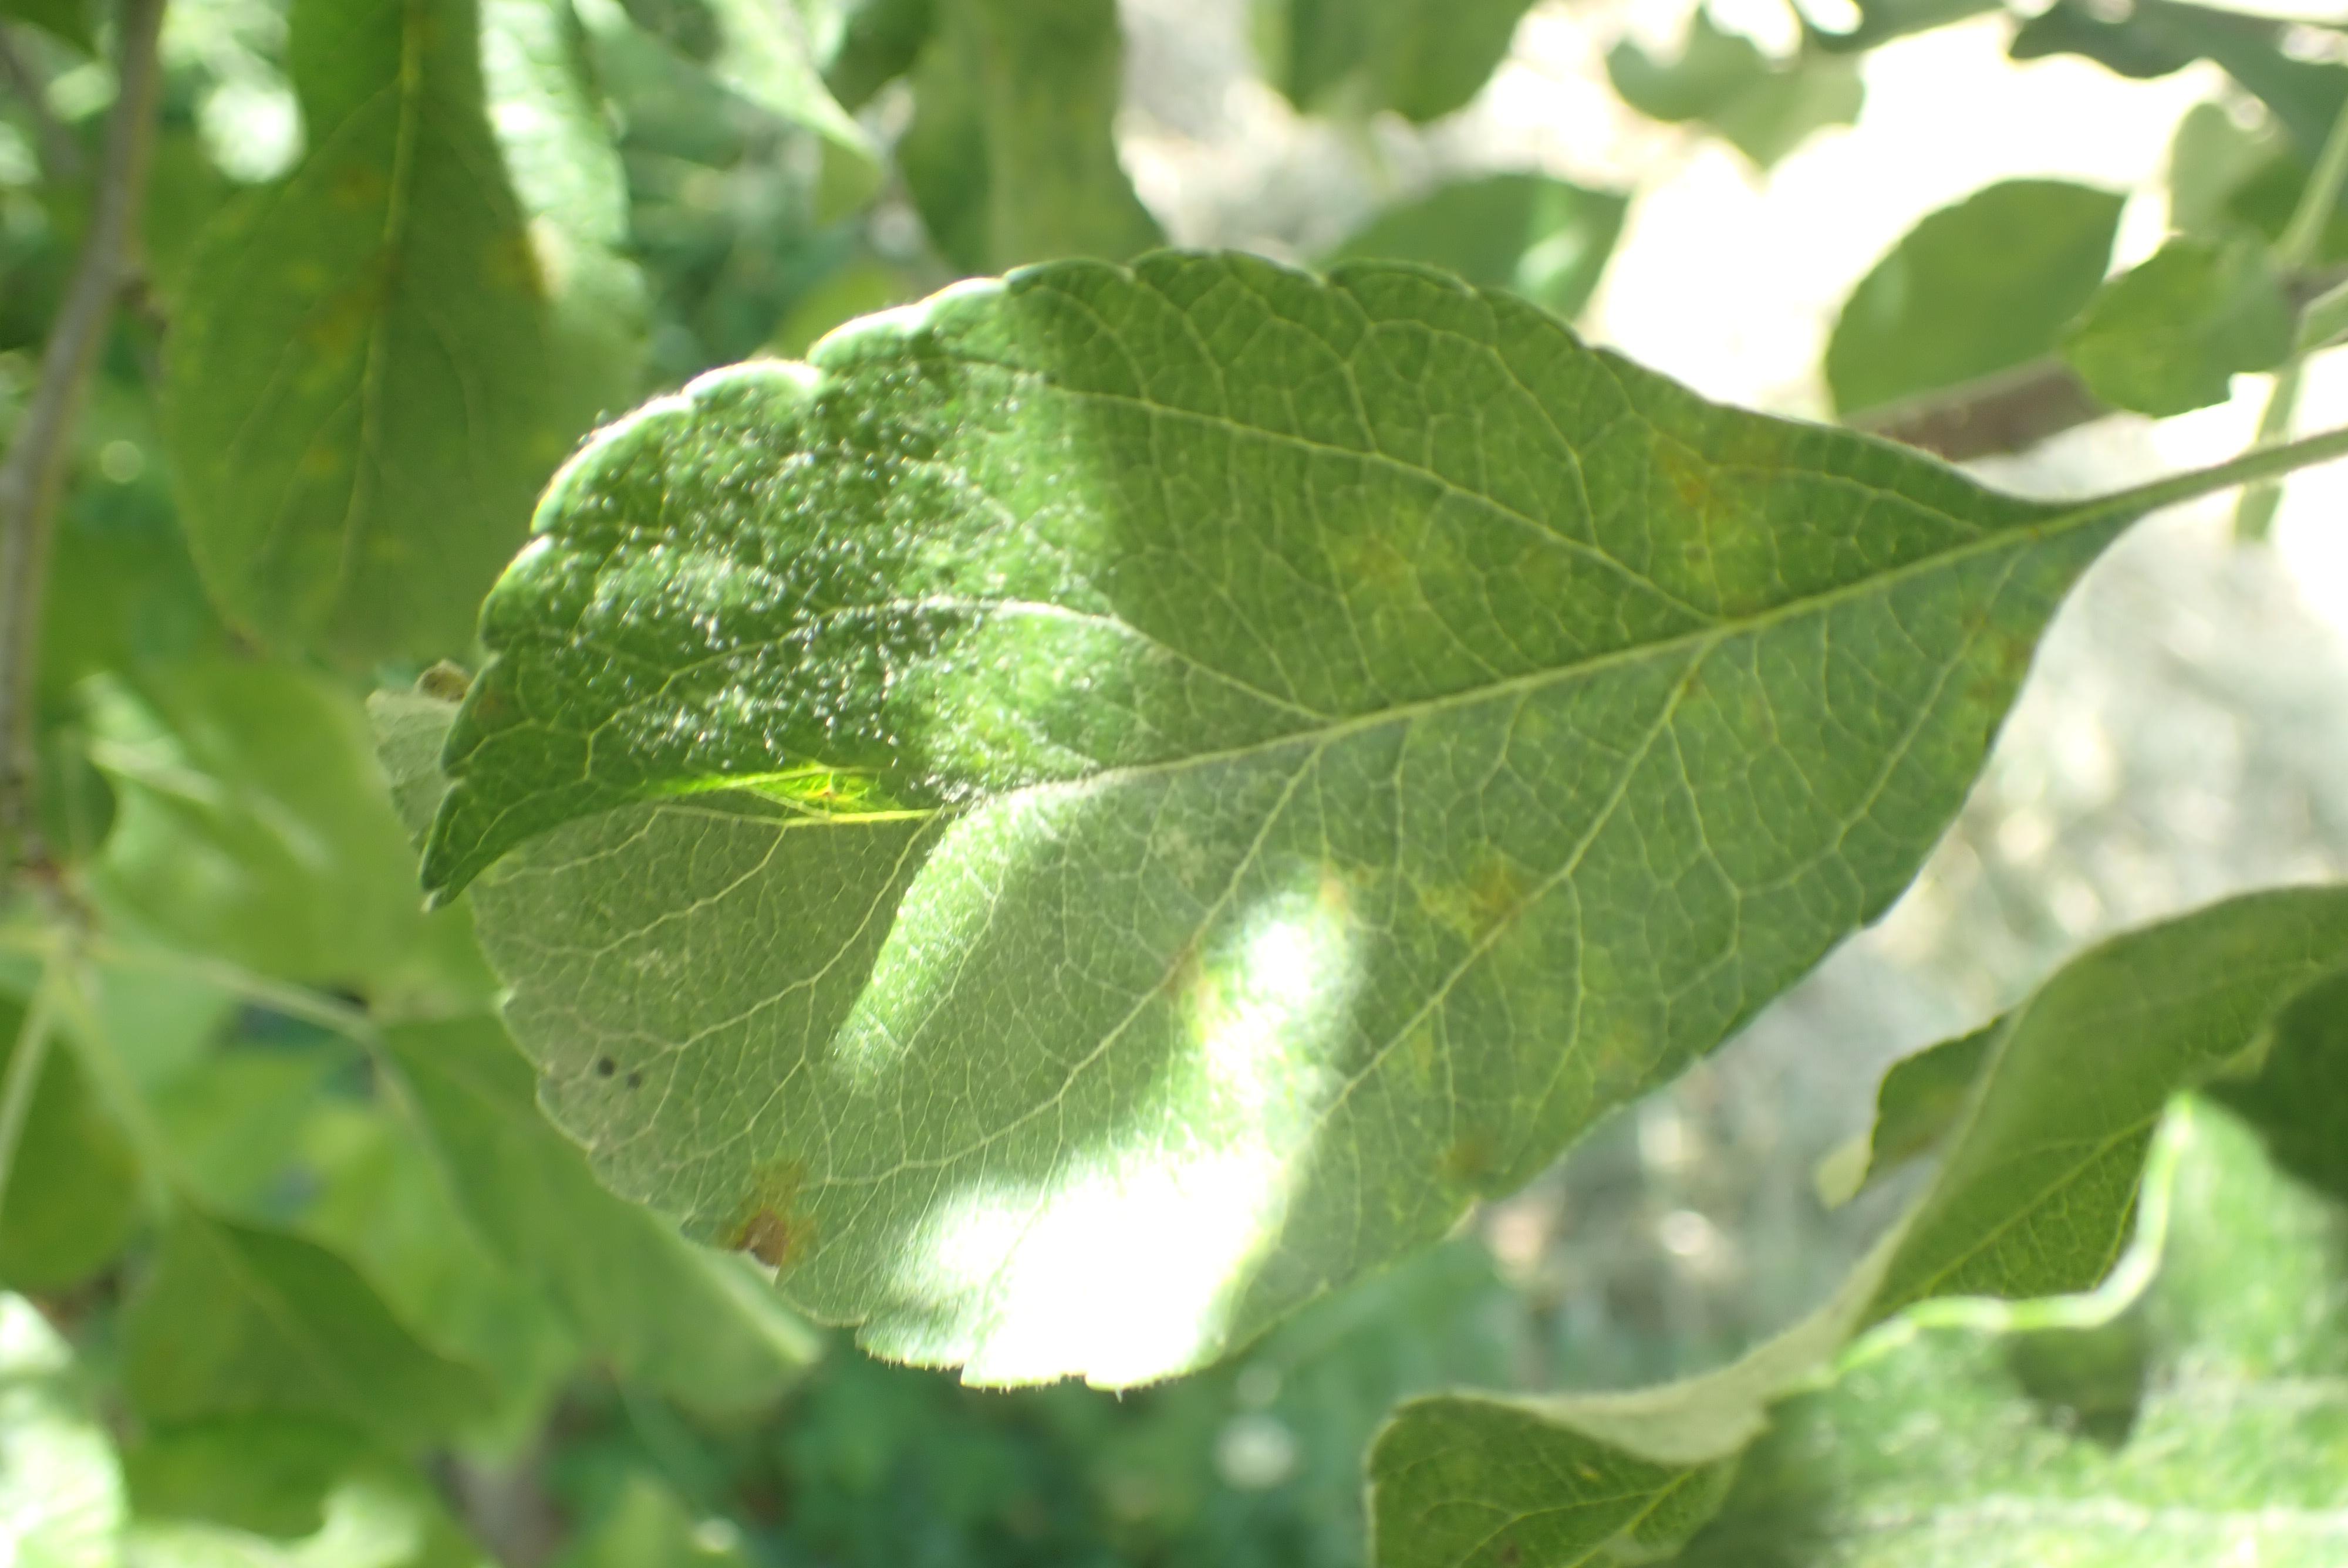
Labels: scab